Maple Hill Cemetery (Helena-West Helena, Arkansas)

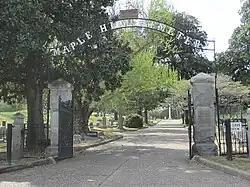
Entrance gate

Maple Hill Cemetery (also known as Evergreen Cemetery) is located on Holly Street, north of the center of Helena, Arkansas, United States. It is set on of land on the east side of Crowley's Ridge, overlooking the Mississippi River, and is the city's largest cemetery. The cemetery was established in 1865, and is laid out in the rural cemetery style which was popular in the mid-19th century. It departs from the norms of this style in retaining a largely rectilinear layout despite having parklike features. The cemetery's entrance is through an elaborately decorated wrought iron archway, whose posts were given in 1914, and whose arch was given in 1975. The largest monument in the cemetery is the Coolidge Monument, placed by Henry P. Coolidge on the family plot, which is at the highest point of section 3; the monument is a granite column in height, with a life-size sculpture of Coolidge on top.